Pueblo Community College

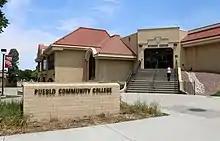
PCC Student Center

On average, PCC serves more than 5,000 students annually across its campuses. The college is accredited by The Higher Learning Commission.